Elton Hall

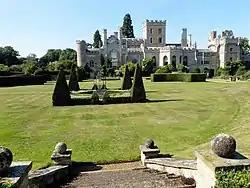
Elton Hall

Elton Hall is a country house in Elton, Cambridgeshire. It has been the ancestral home of the Proby family (sometime known as the Earls of Carysfort) since 1660.